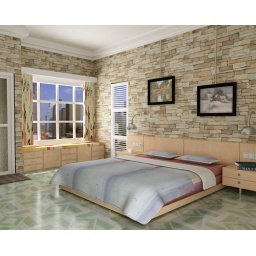
bedroom with stone wall textures... its in 3d max...made by me..